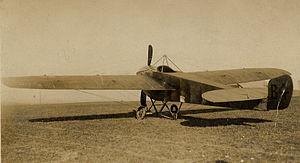
La Société anonyme des Établissements Nieuport est une entreprise de construction aéronautique française disparue. Elle faisait suite à la Nieuport-Duplex et portait initialement le nom de Société Générale d’Aéro-Locomotion, fondée en 1908 par Édouard Nieuport pour étudier et construire des aéronefs. Achetée en 1913 par la Famille Deutsch de la Meurthe, elle devint Nieuport-Astra à la suite de la fusion avec la Société Astra en 1921, avant de fusionner le juillet 1935 avec Loire Aviation sous le nom de Société Anonyme Loire-Nieuport.